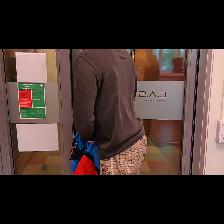
Label: Human